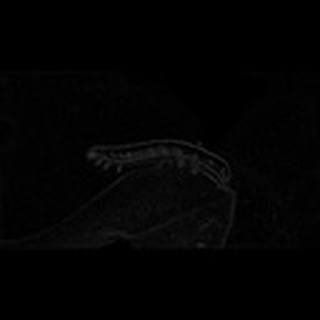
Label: cotton_army_worm